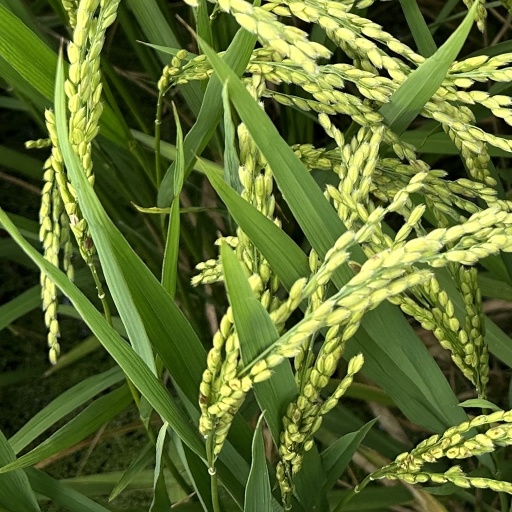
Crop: rice